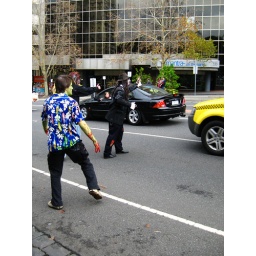
The expression of girl in the car is made of pure win.